Vox Day

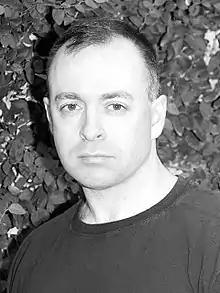
Day in 2007

Theodore Robert Beale (born August 21, 1968), commonly known as Vox Day, is a right-wing American activist and writer. He has been described as a far-right white supremacist, a misogynist, and part of the alt-right. "The Wall Street Journal" described him as "the most despised man in science fiction."